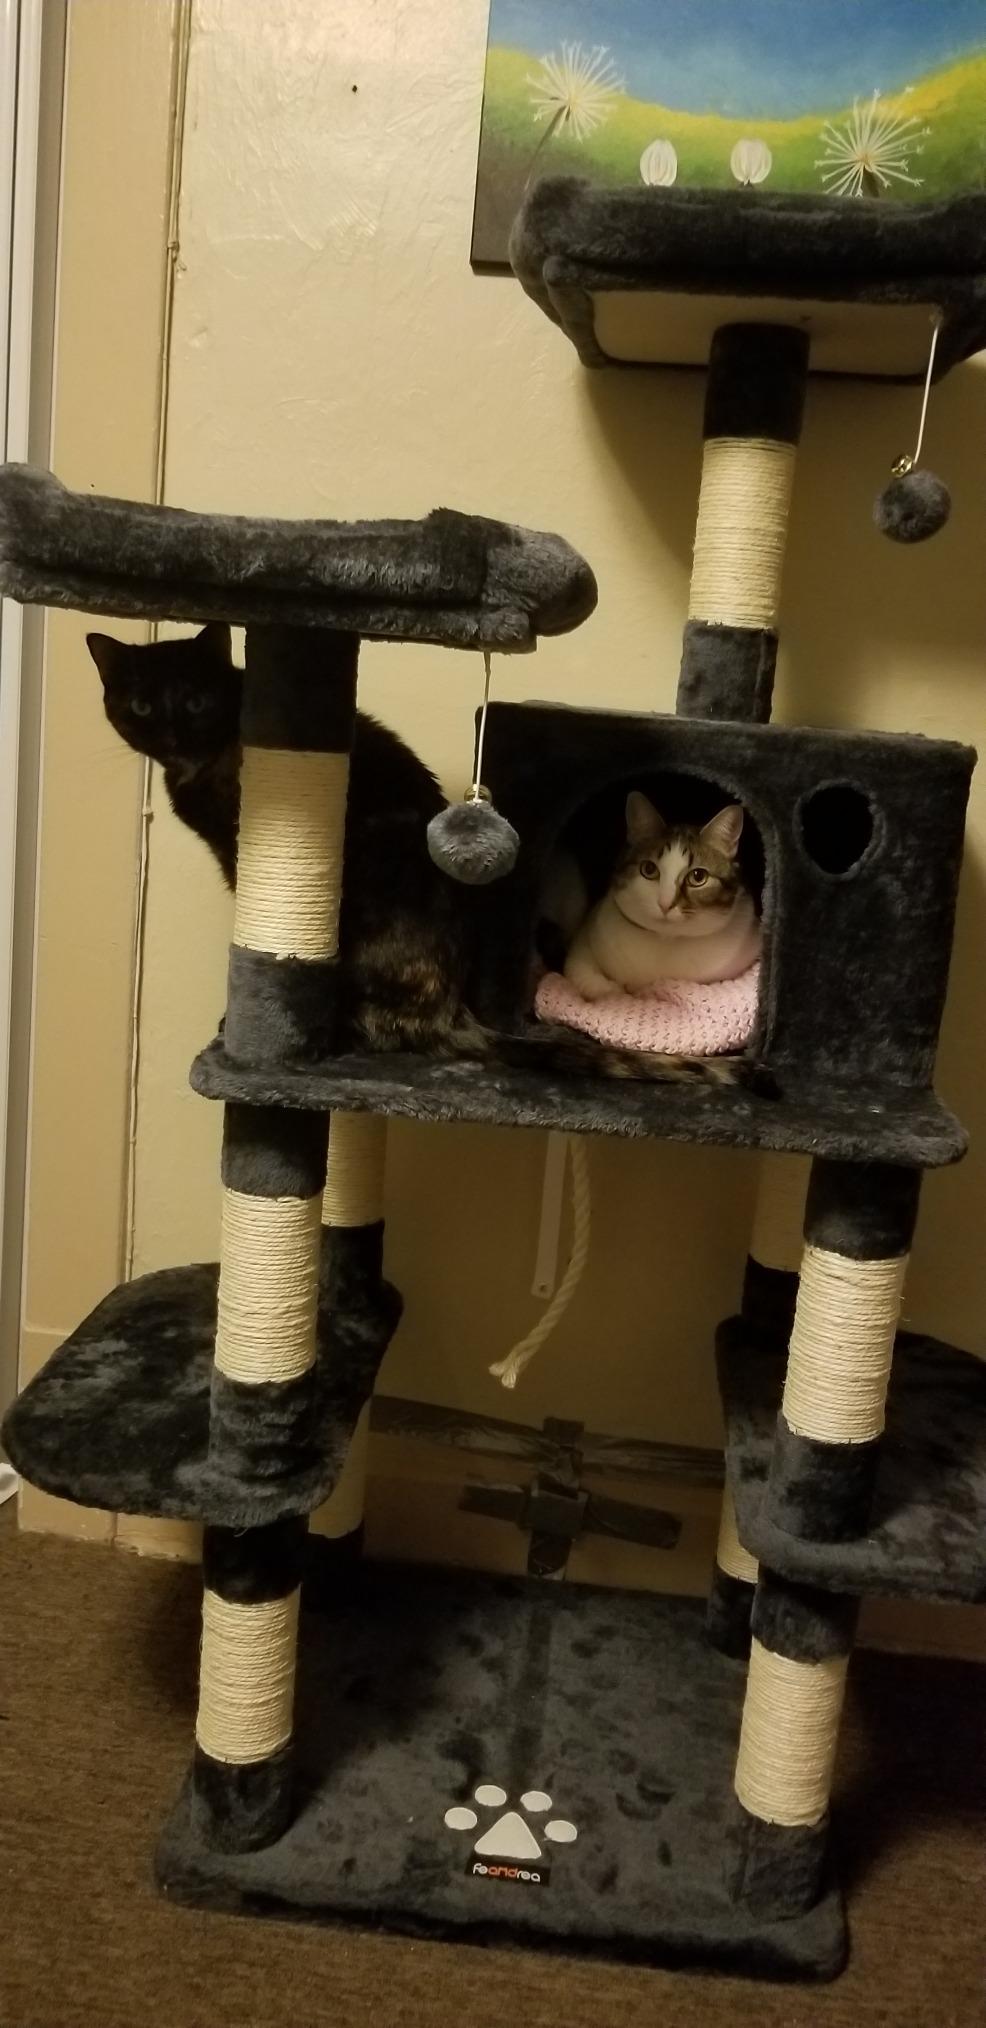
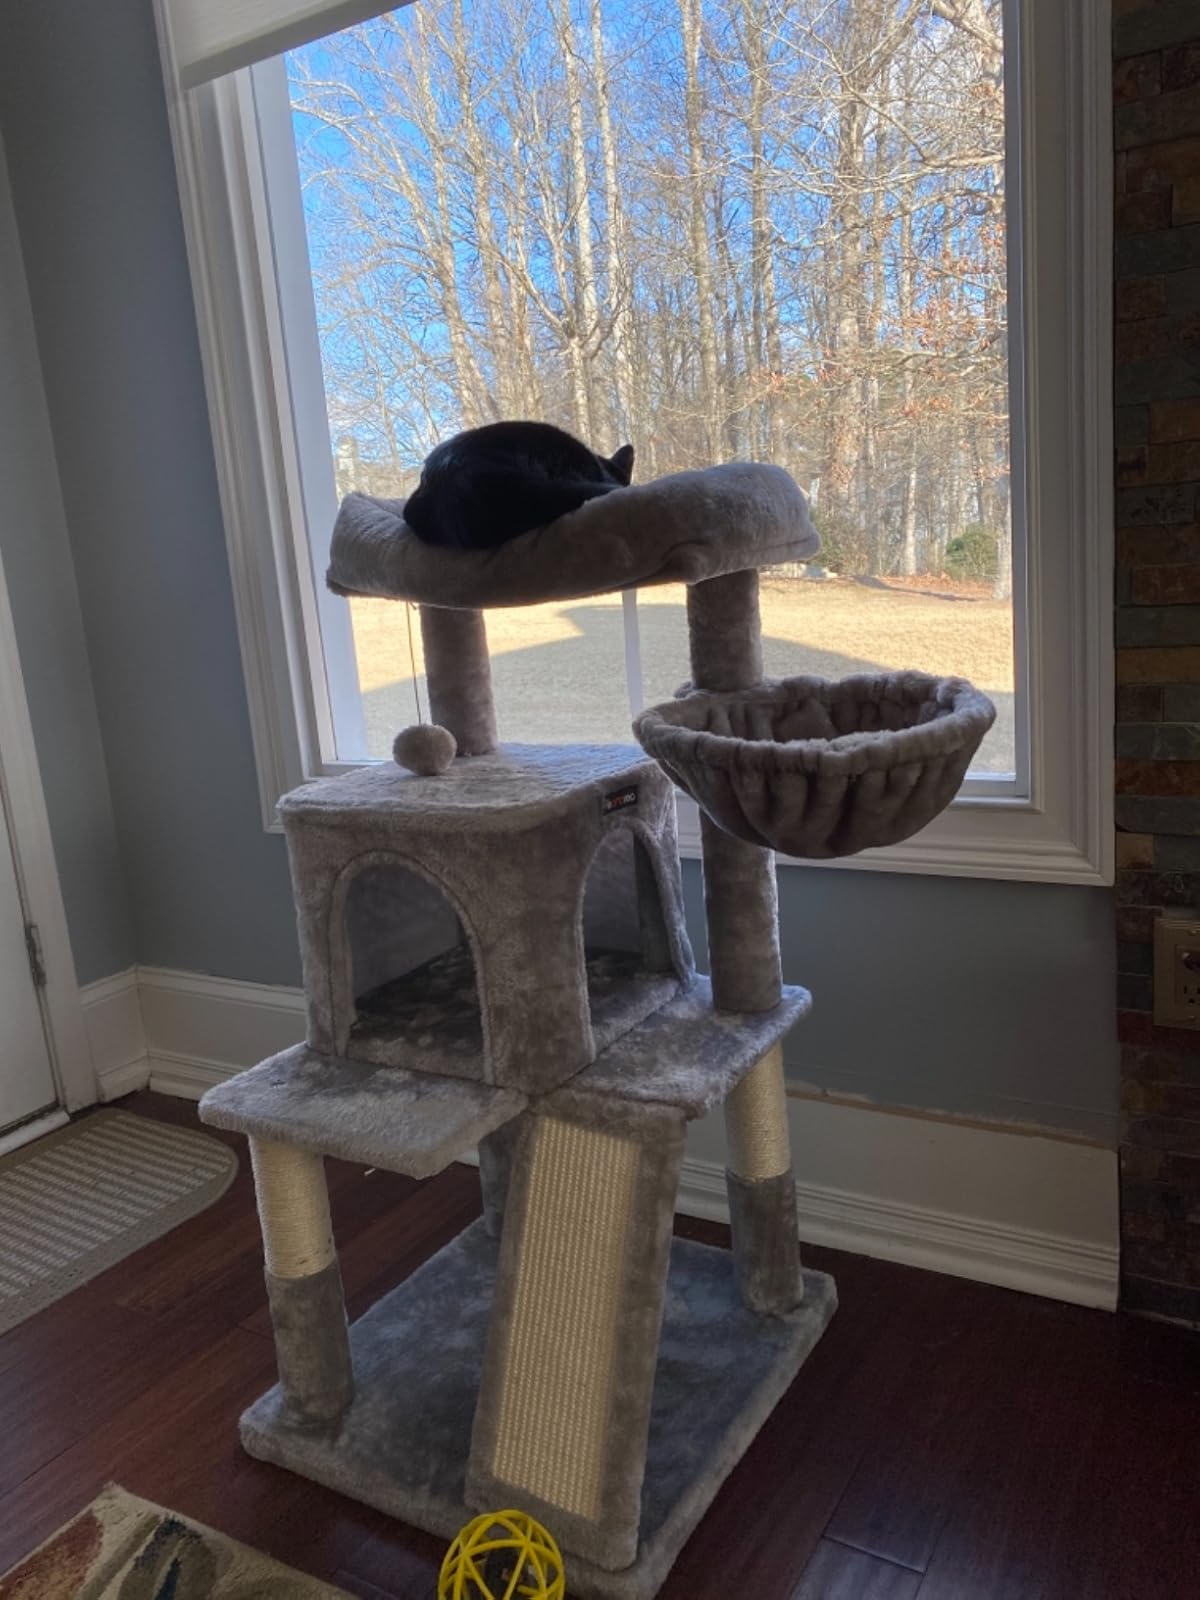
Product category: items_cat tree
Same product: no